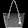
Label: Bag